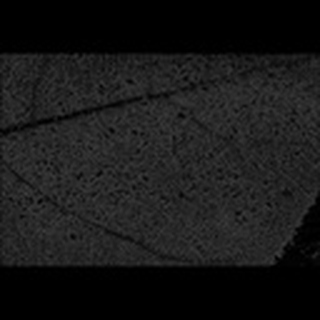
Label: cotton_aphids